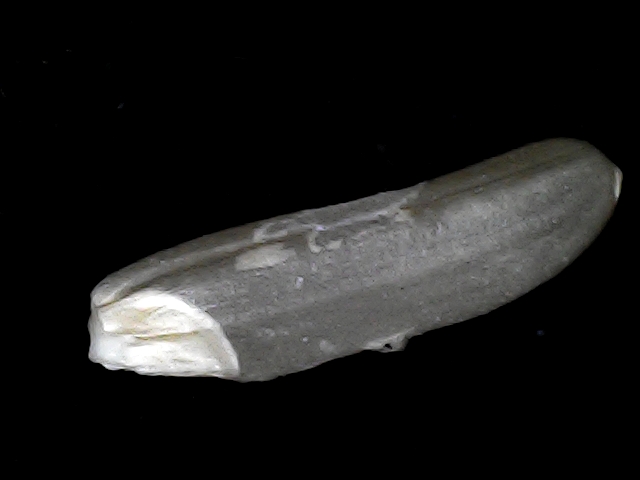
Rice variety: BD70